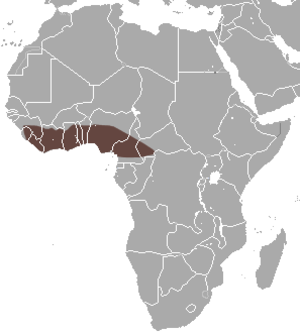
La Nanyctère de Veldkamp, nommée d'après son découvreur, est une espèce de chauve-souris de la famille des Ptéropodidés. Le genre Nanonycteris est monotypique.